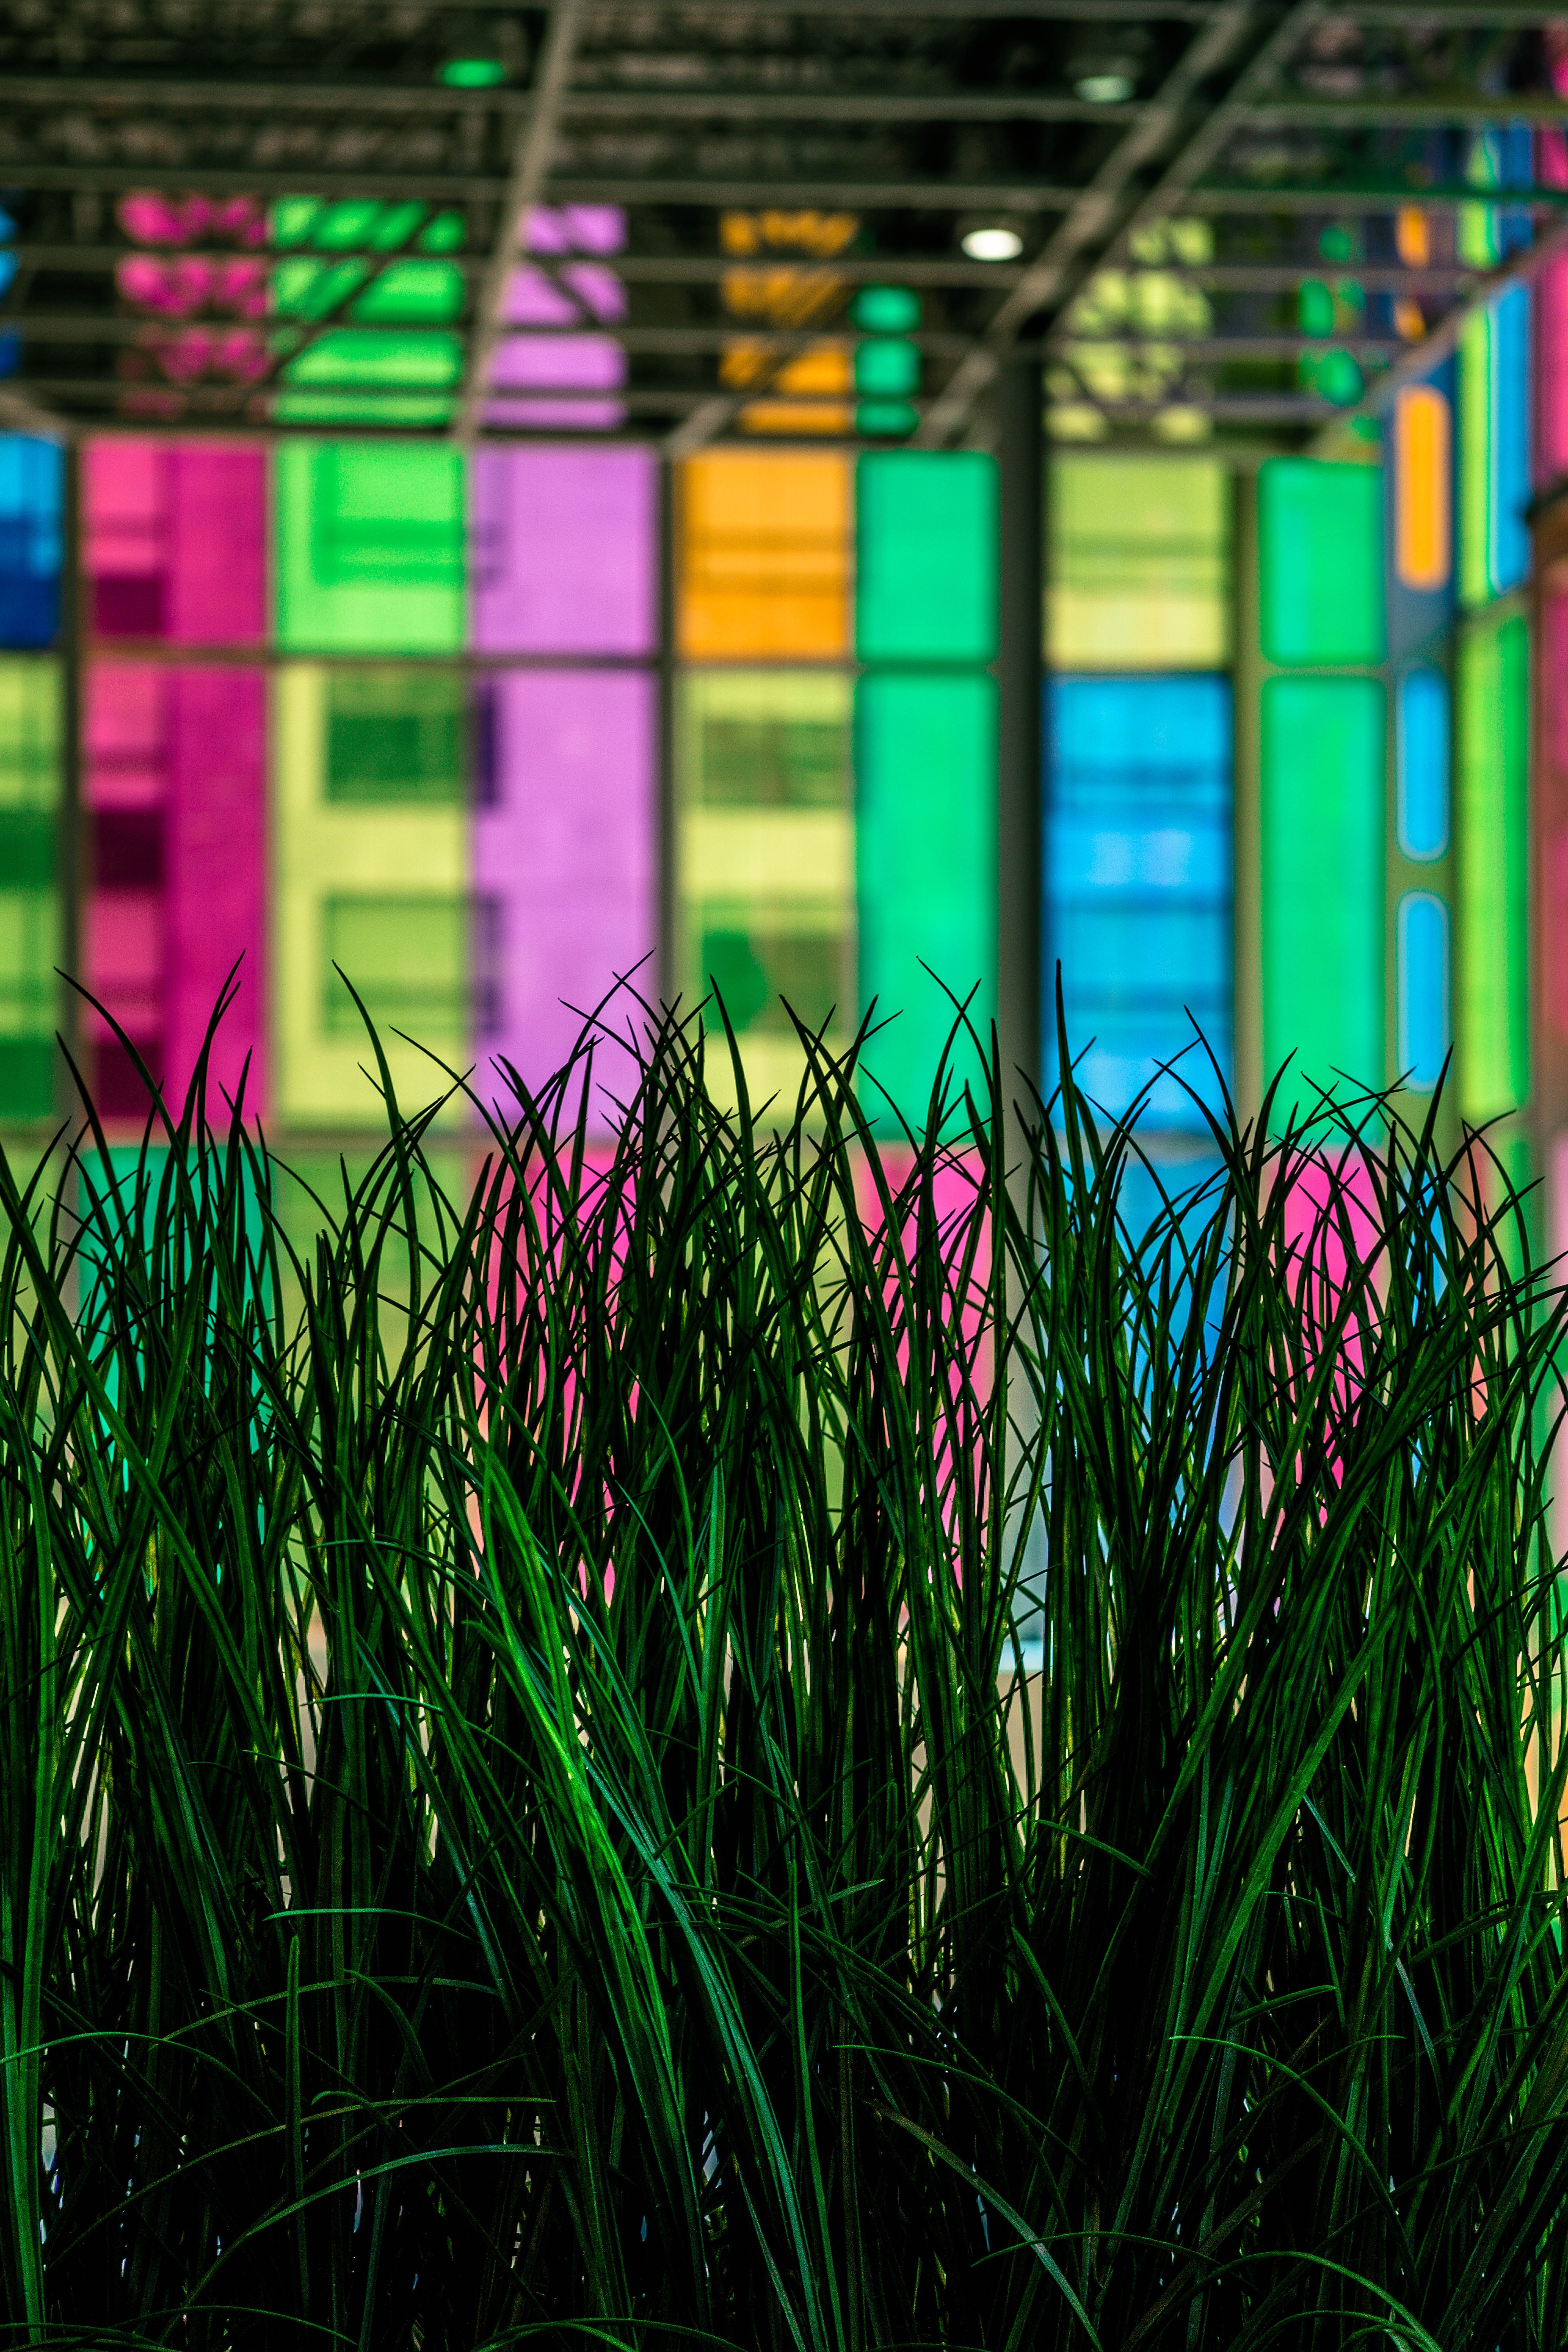
grass, light, sunlight, flower, window, glass, line, green, reflection, color